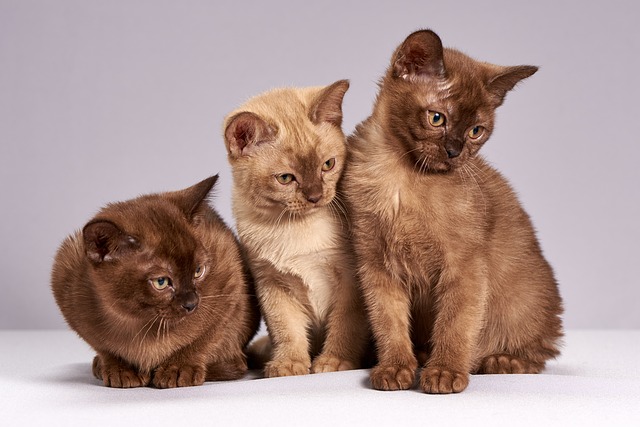
Label: cat